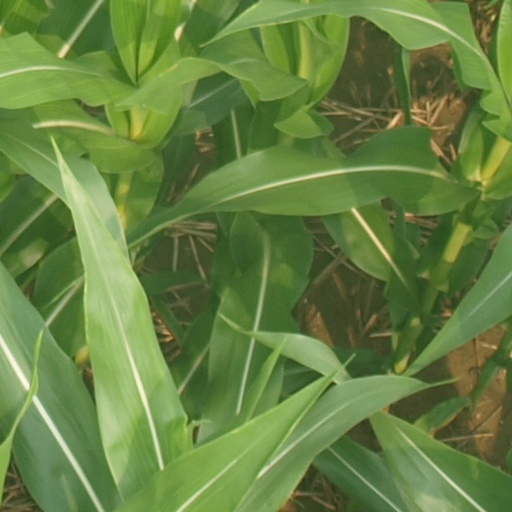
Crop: maize; corn